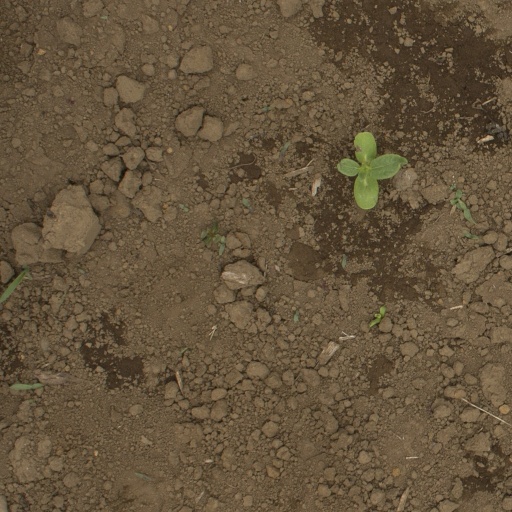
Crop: Jerusalem artichoke